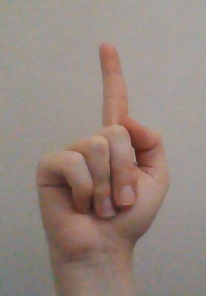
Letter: bb